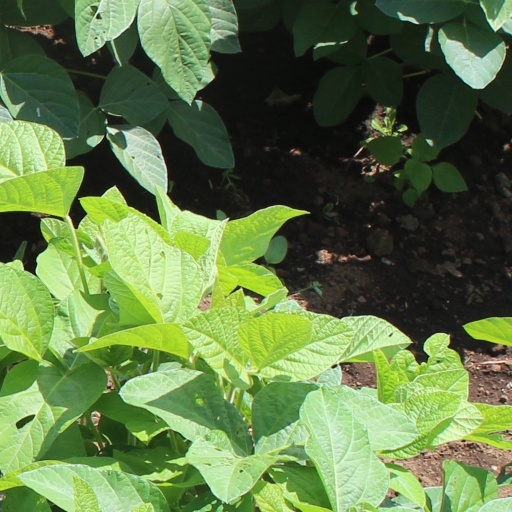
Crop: soybean